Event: Nepal Earthquake
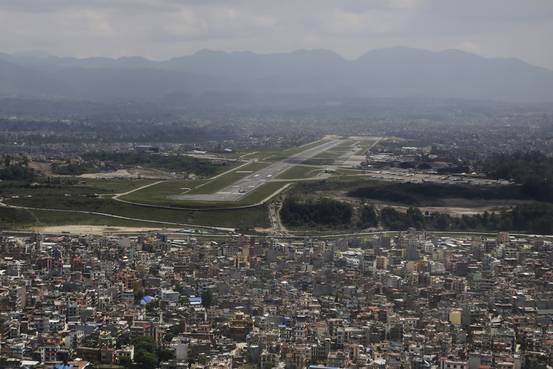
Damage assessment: no_damage